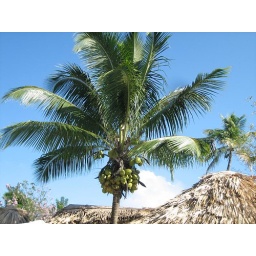
This coconut tree near the self-service bar would drop its fruit if you drank too much.